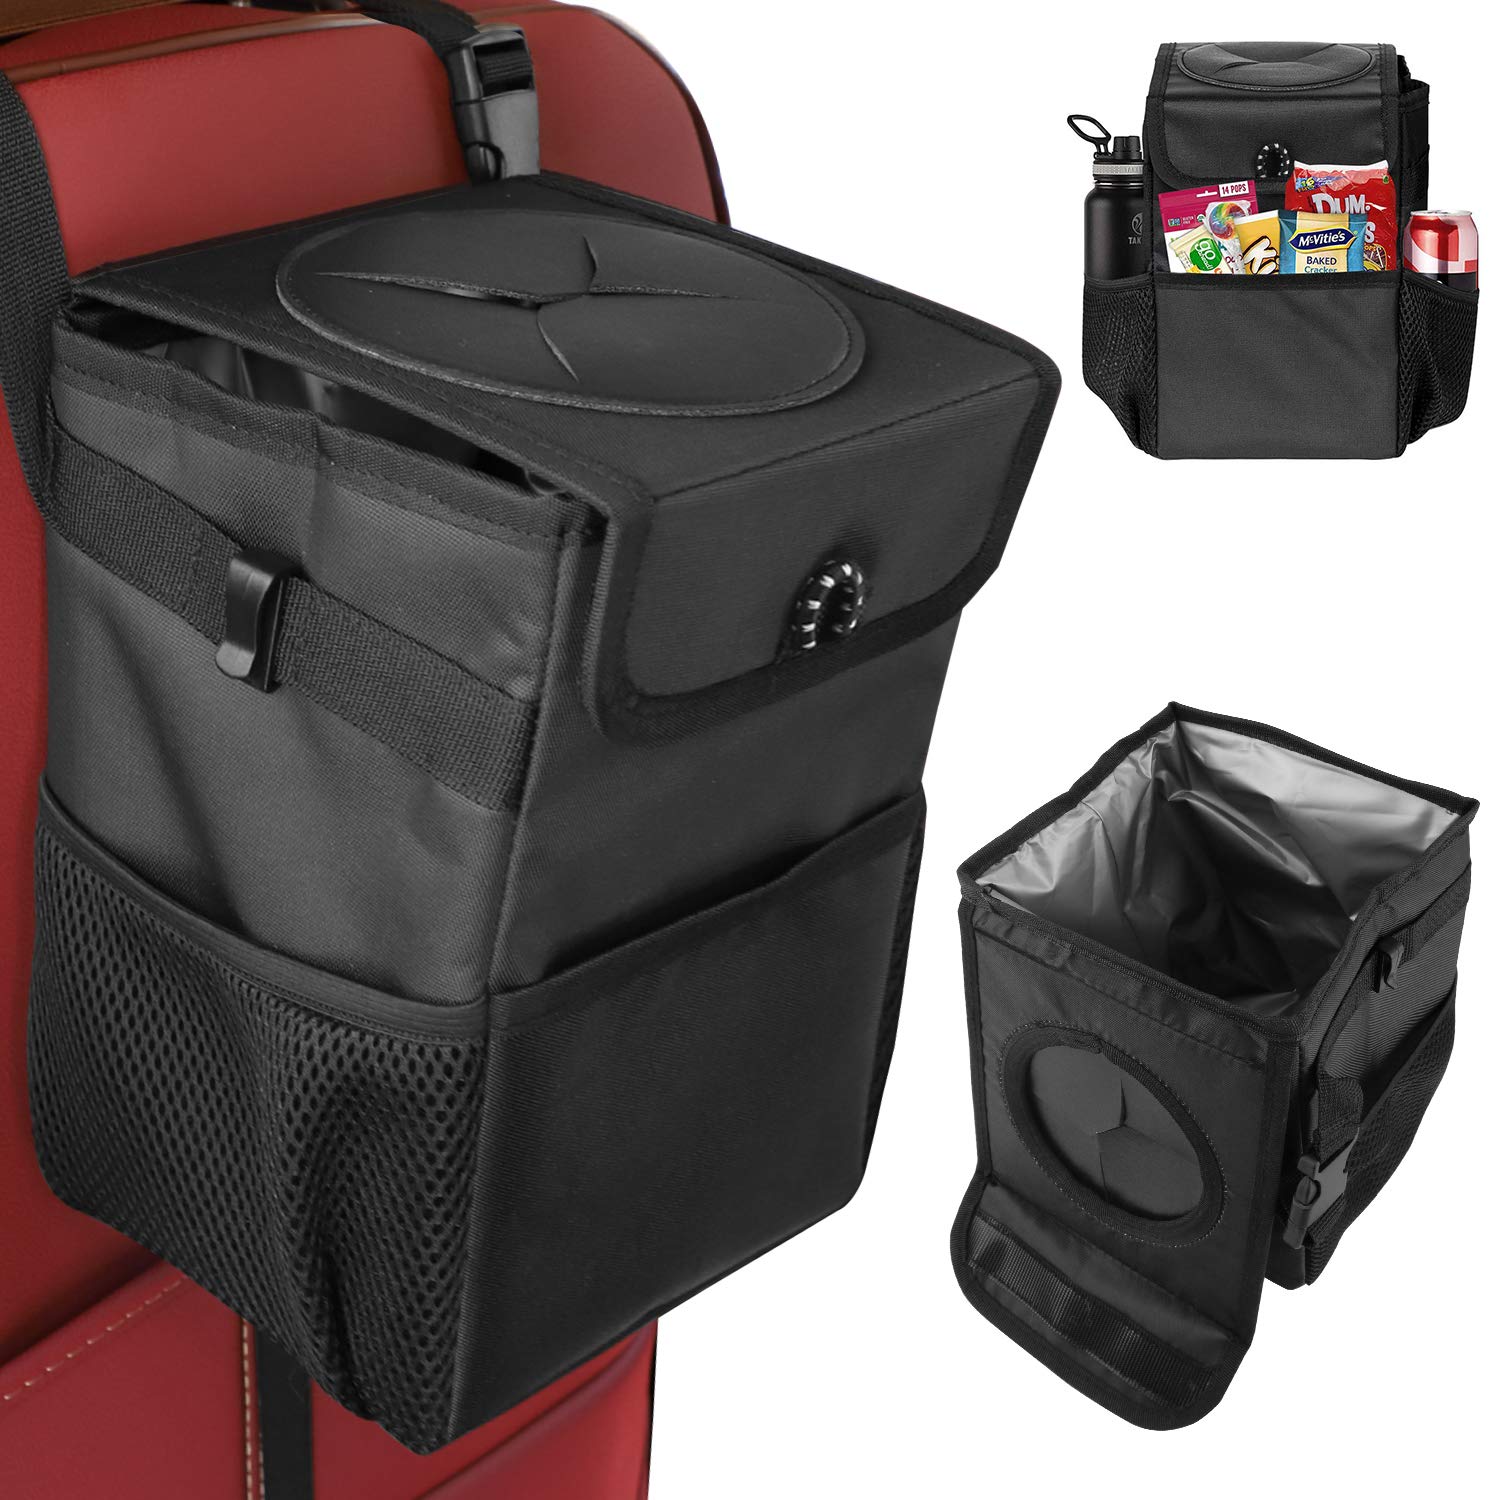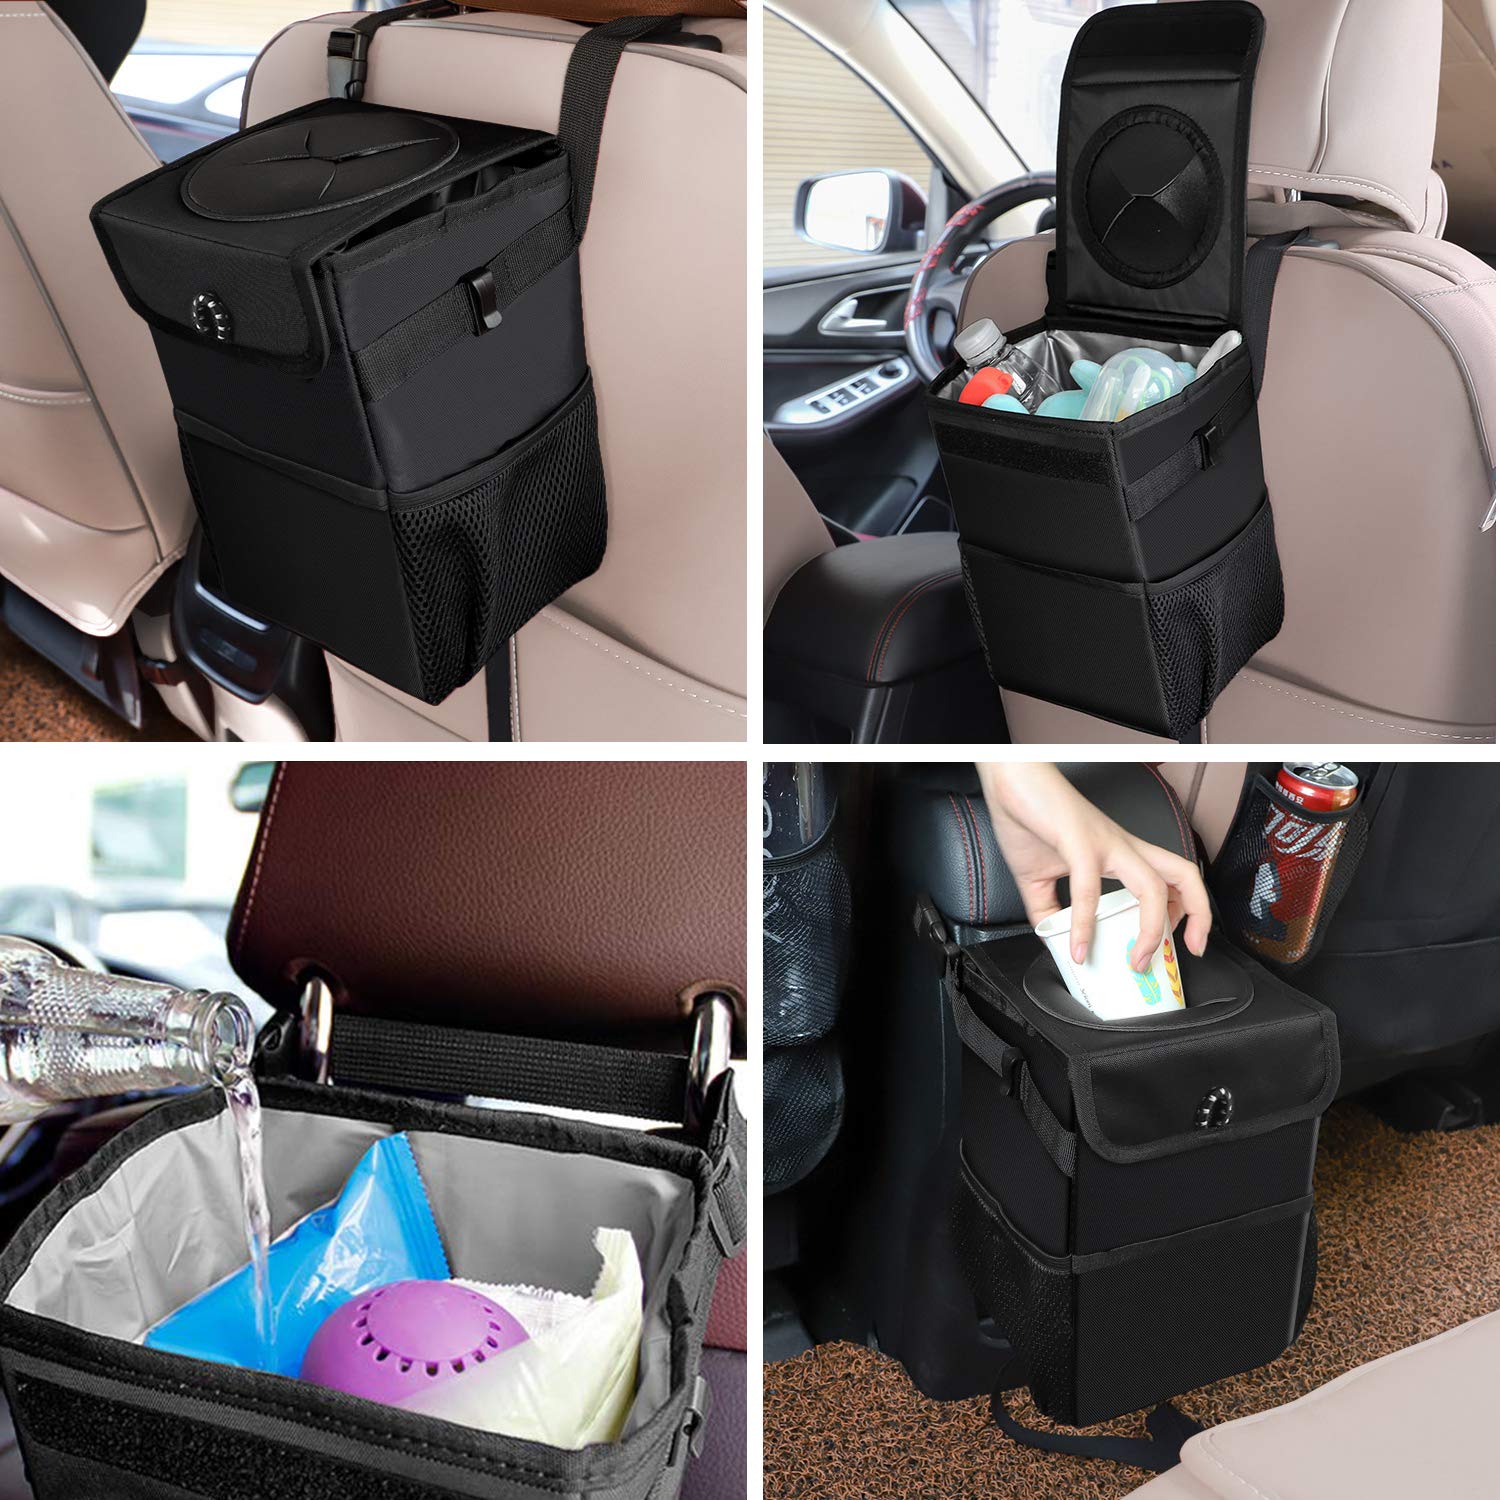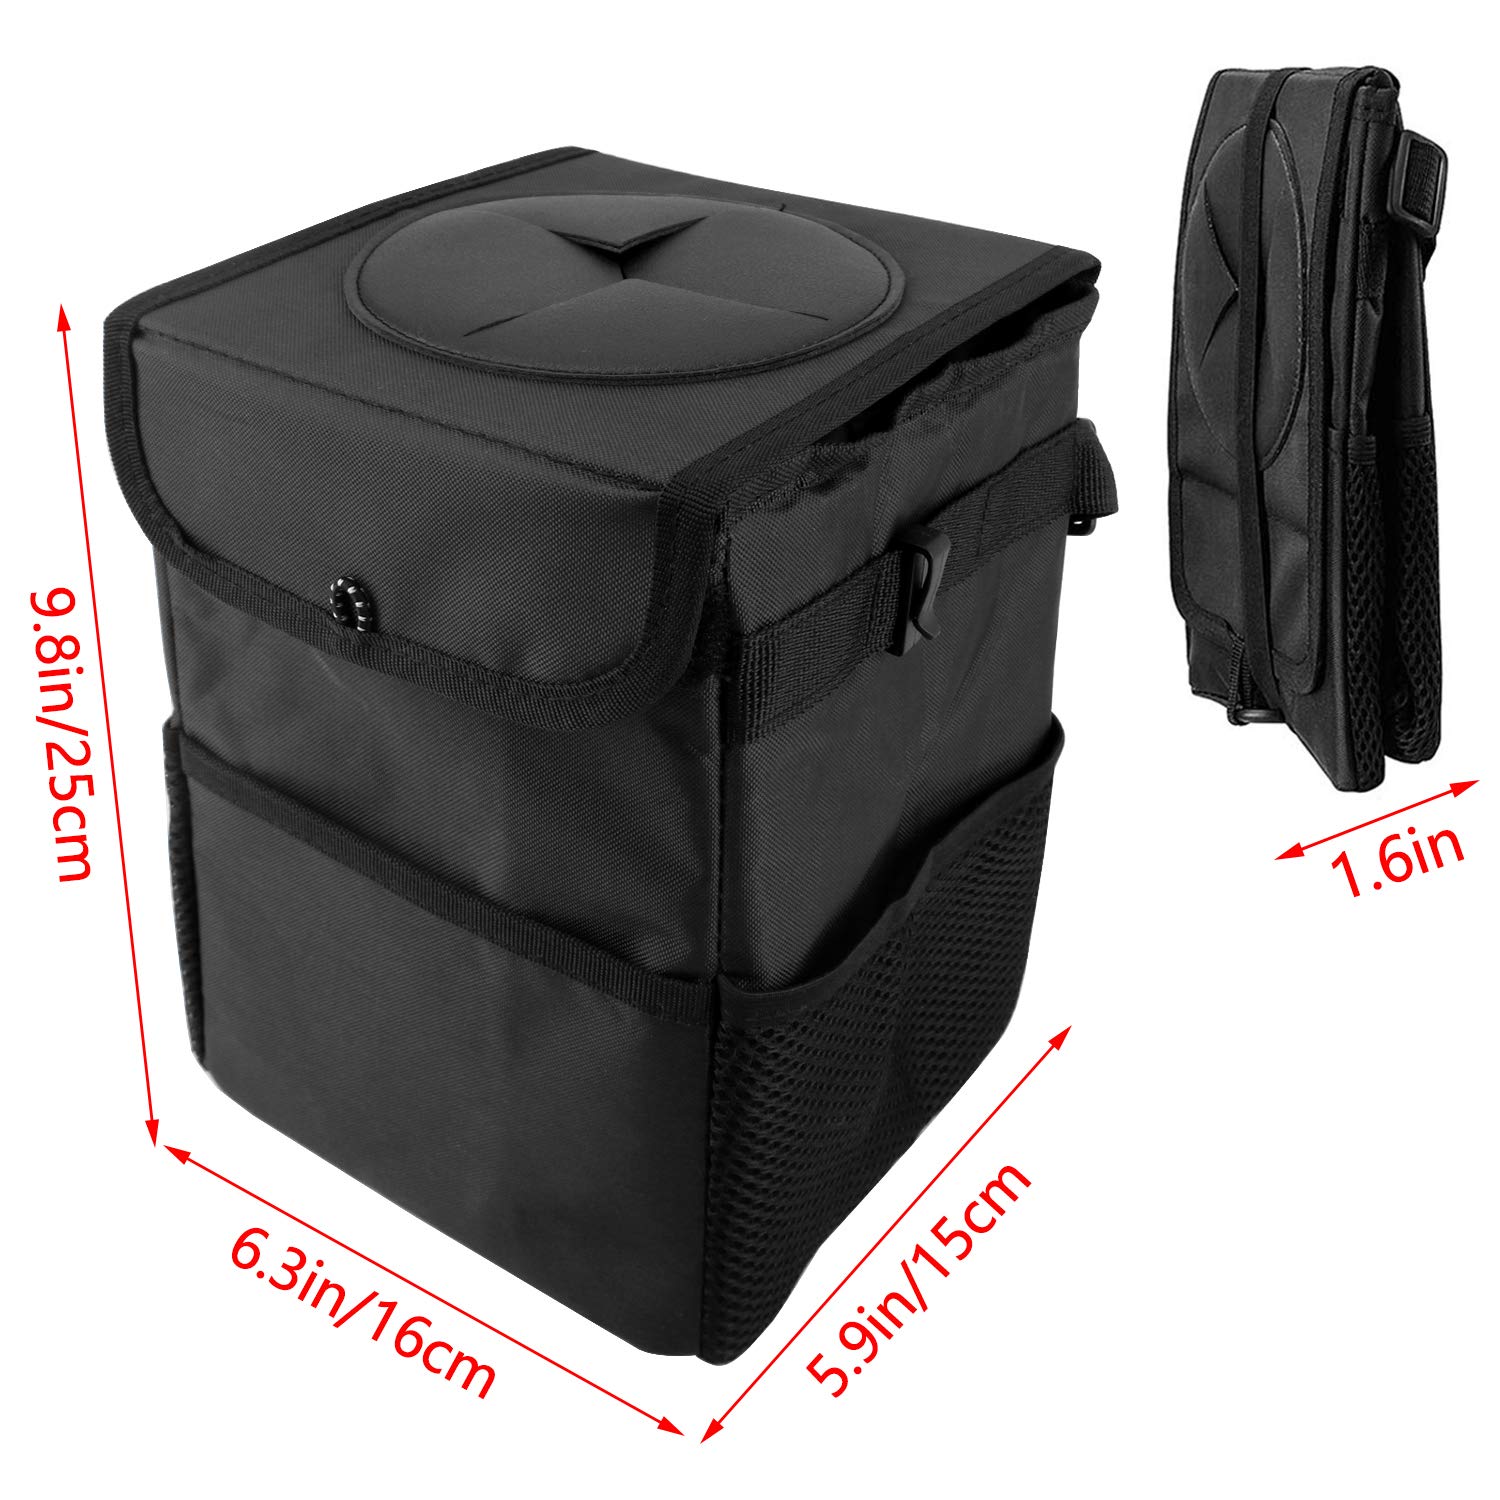
‎EaSinESS Waterproof Car Trash Can,Console and Headrest Car Trash Can,Car Trash Can with Lid, 100% Waterproof Leak-Proof Vinyl Inside Lining
Category: Industrial & Scientific
Car Trash Can - A MUST HAVE FOR YOUR CAR! ► EASY TO INSTALL ► LARGE CAPACITY, FOLDABLE AND LEAK-PROOF ► MULTI-FUNCTION USE AS TRASH CAN, COOLER FOR DRINKS, CAR ORGANIZER CAN AND SO ON
Features: Multifunctional Trash Can for Car: is not only a garbage can but can also serve as a storage and organizer. | Waterproof Car Trash Can : Built-in waterproof and leakproof interior lining effectively protect the trash can and your car from getting wet by drinks and grease stains. | Lid with Opening : keep trash out of sight while keeping access the bin easily. | Lid with Elastic Opening: to remain trash out of sight while keeping acess the bin easily. | Keep Your Car Clean and Tidy: Car trash helps to stay organized and neat in your car